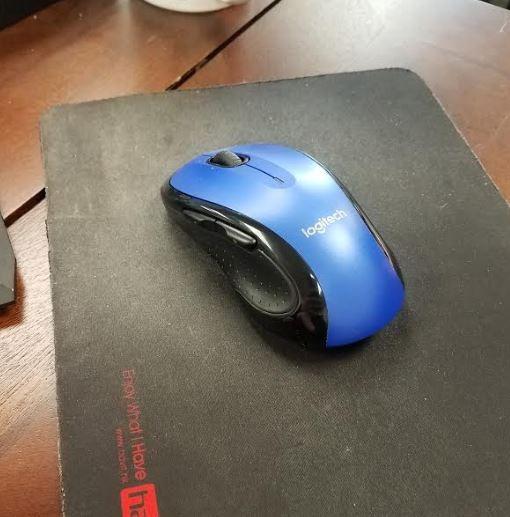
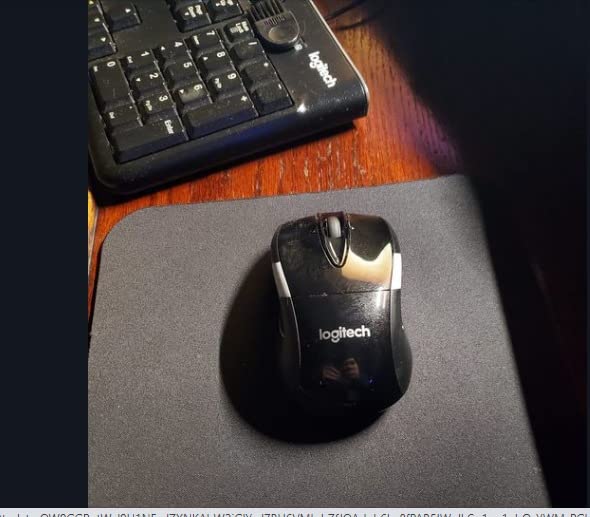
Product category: mouse
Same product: no